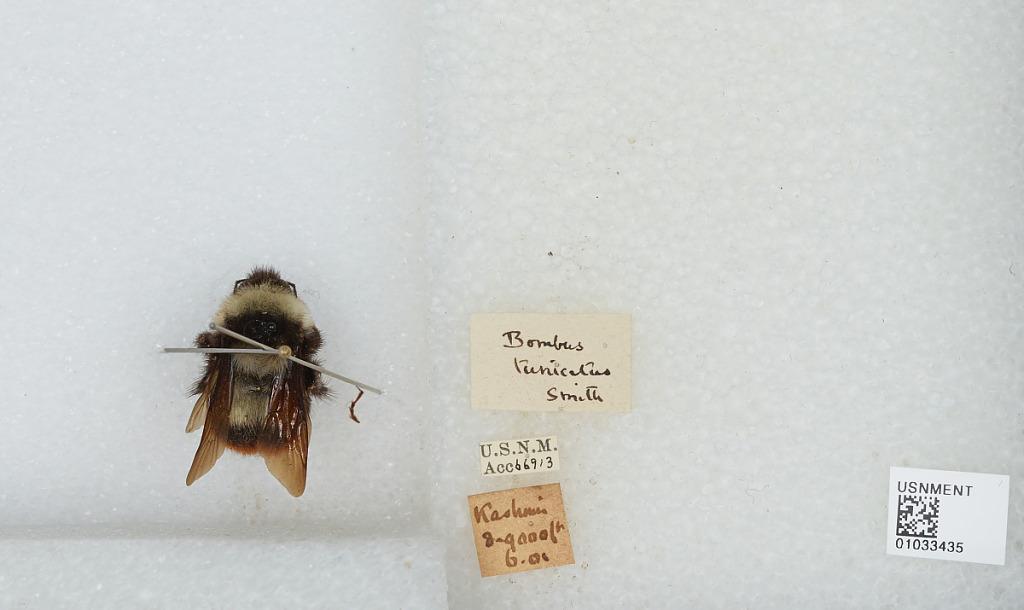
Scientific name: Bombus (Bombus) tunicatus Smith
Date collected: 1901-6-
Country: India
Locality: Kashmir